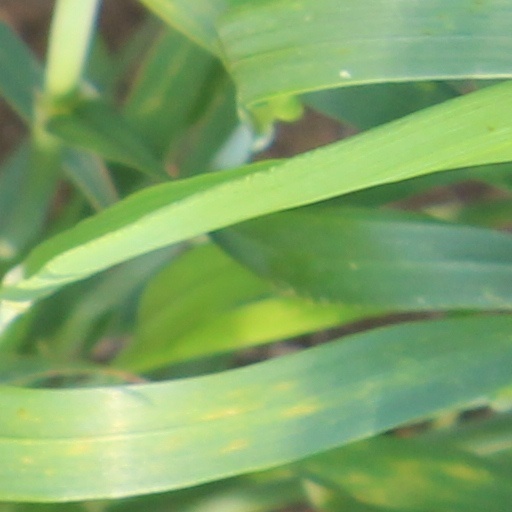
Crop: wheat